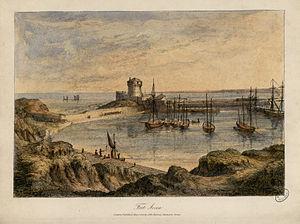
25 gravures sur cuivre aquarellées, 1 carte dessinée et gravée par B. R. Baker, imprimée par Rowney et Forster, lettre par J. Netherclift. - Toutes portent la mention